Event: Nepal Earthquake
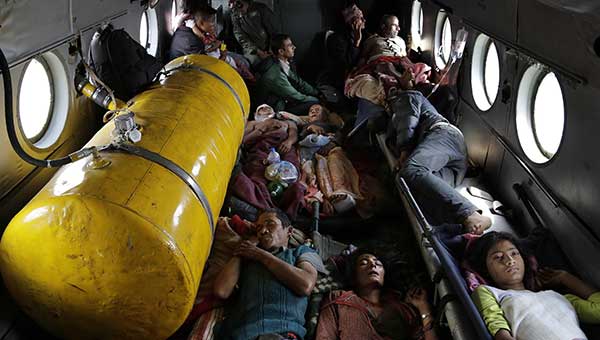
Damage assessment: no_damage